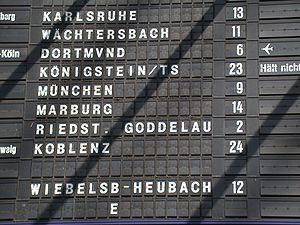
Un afficheur à palettes est un système mécanique composé de plusieurs feuilles attachées à un axe. Par rotation sur une position déterminée l'on peut choisir l'information à afficher.
Un tableau d'affichage ou babillard est un panneau permettant d'afficher des informations diverses. Il existe des tableaux d'affichage manuels ou électroniques. Ils sont utilisés en particulier dans la plupart des sports, comme le basket-ball, l'athlétisme, le tennis ou le baseball pour afficher non seulement le score mais aussi le temps de jeu ou des informations sur les joueurs. Des tableaux d'affichages sont aussi utilisés dans les gares ou les aéroports.
Le transport ferroviaire en Europe souffre de la concurrence de l'avion pour le trafic passager, et de la route pour le fret. C'est en Europe qu'ont été construites les premières voies ferrées.